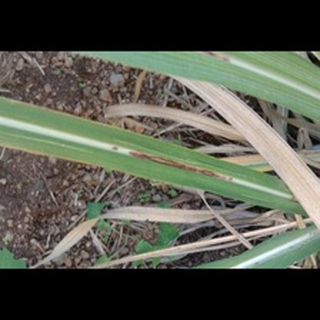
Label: sugarcane_red_rot